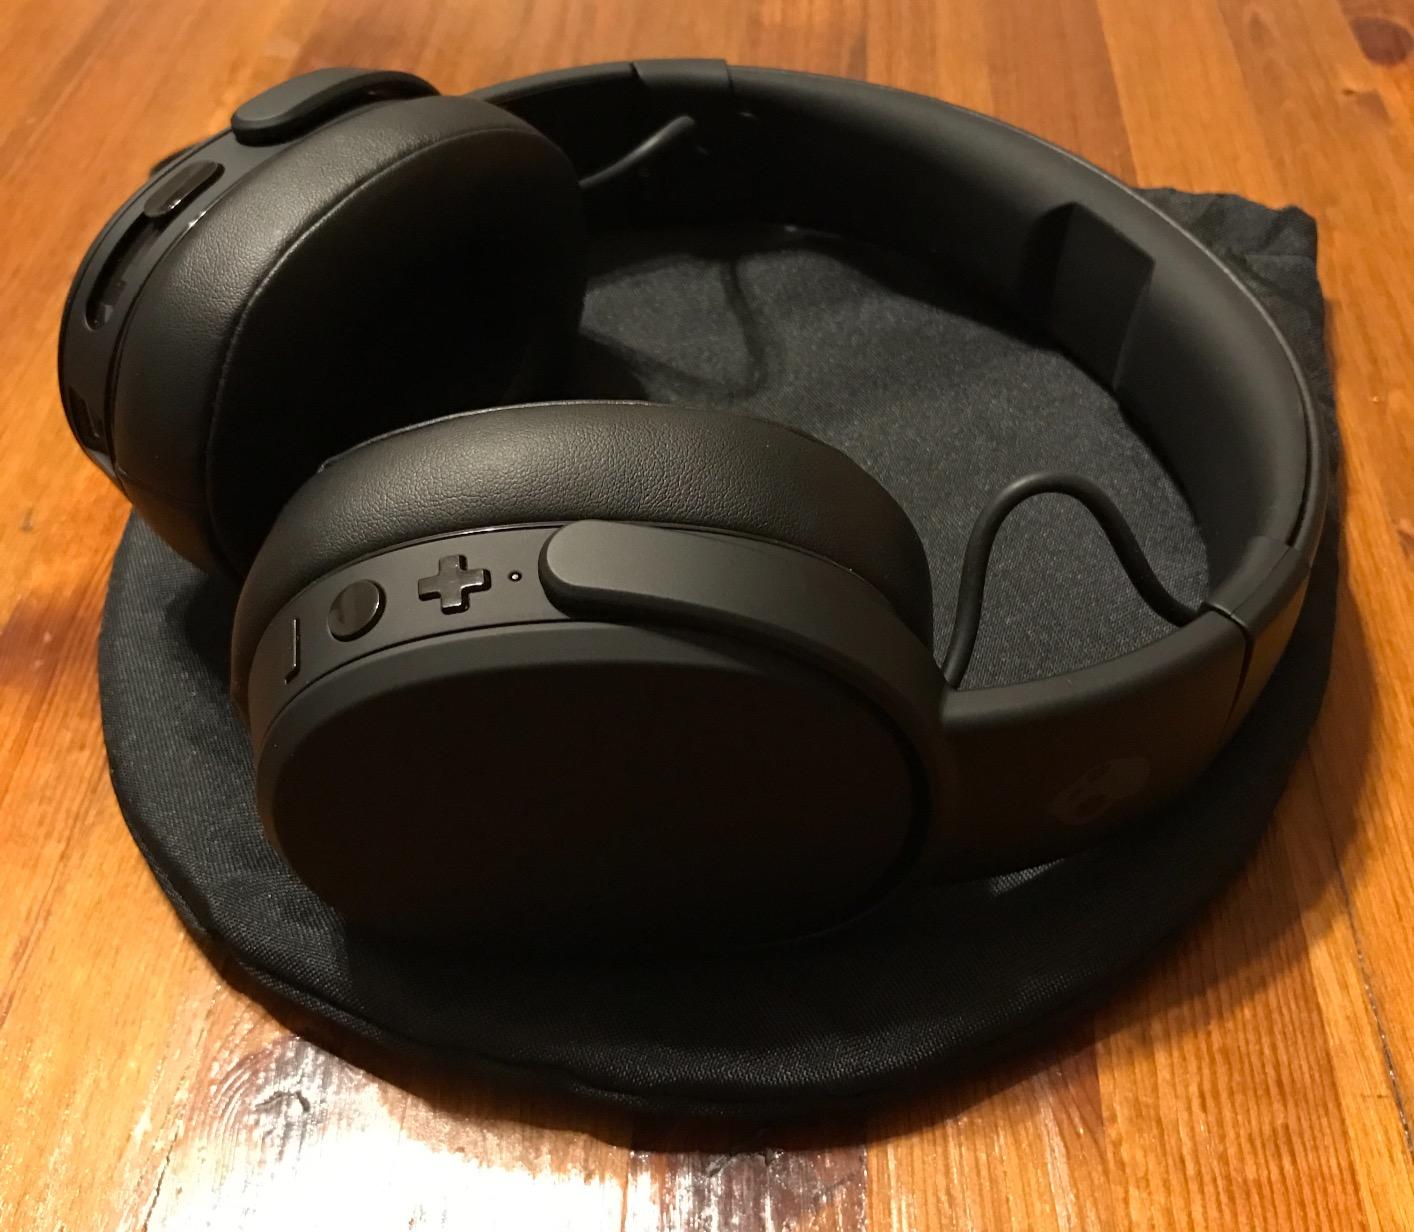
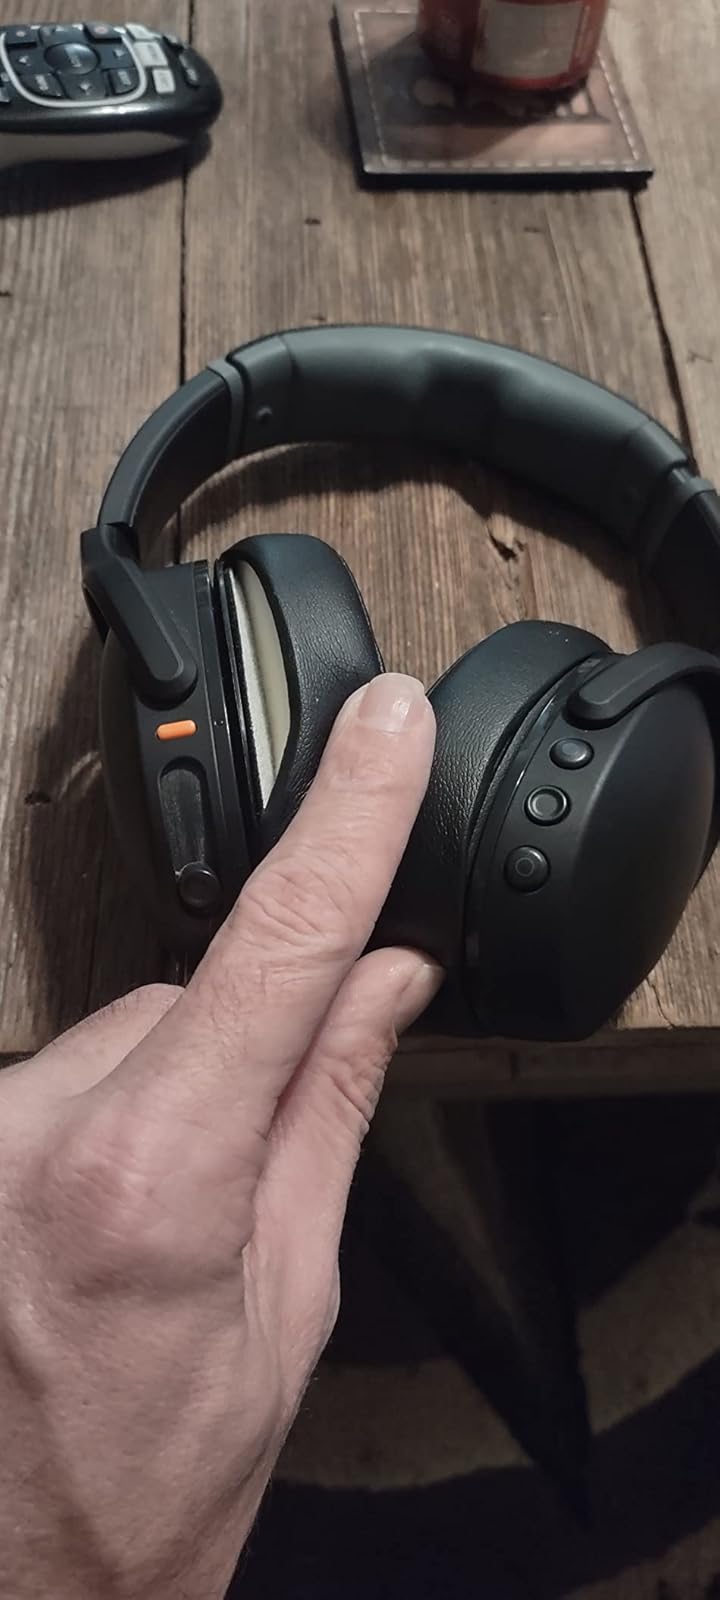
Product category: headphones
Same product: yes